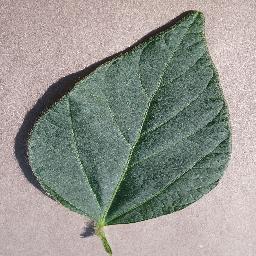
Label: Soybean___healthy